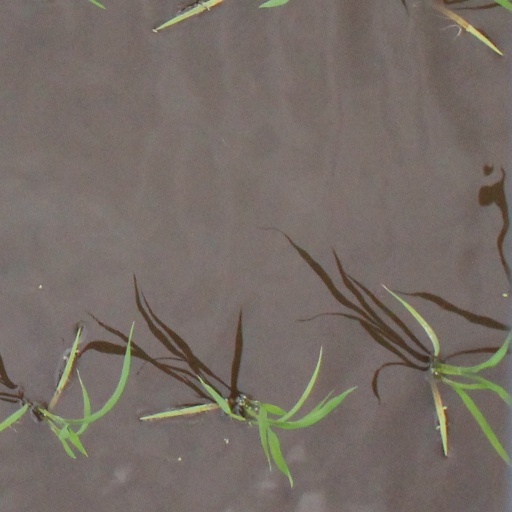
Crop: rice